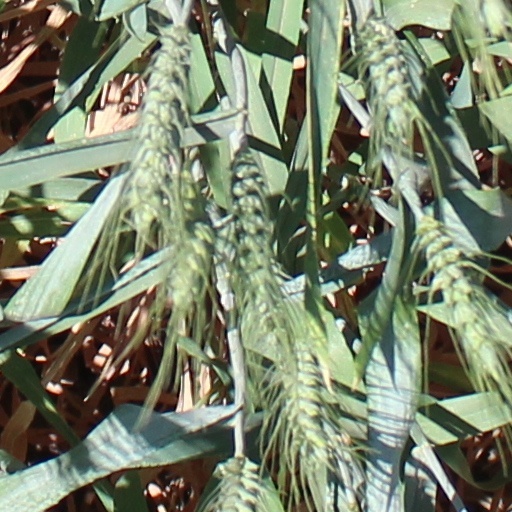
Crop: wheat